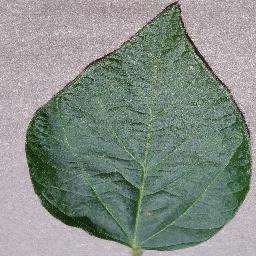
Label: Soybean___healthy